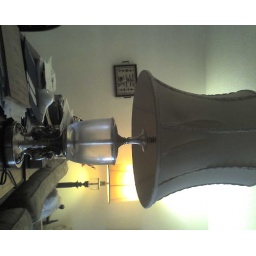
Lamp located behind couch in the living room close to the dining room.